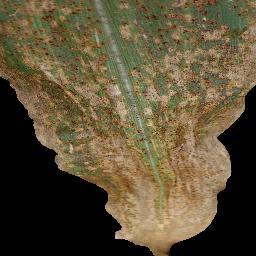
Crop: corn
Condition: (maize)_common_rust